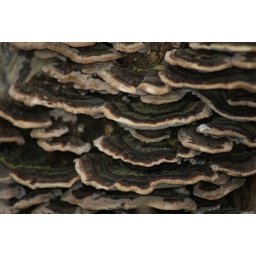
Taken in the garden, Fungi around the base of an old tree stump.